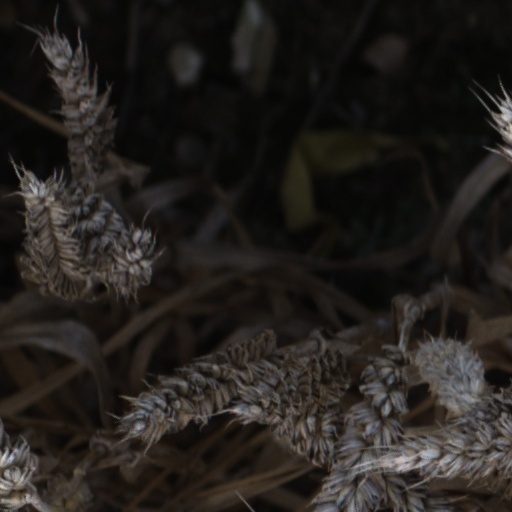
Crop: wheat